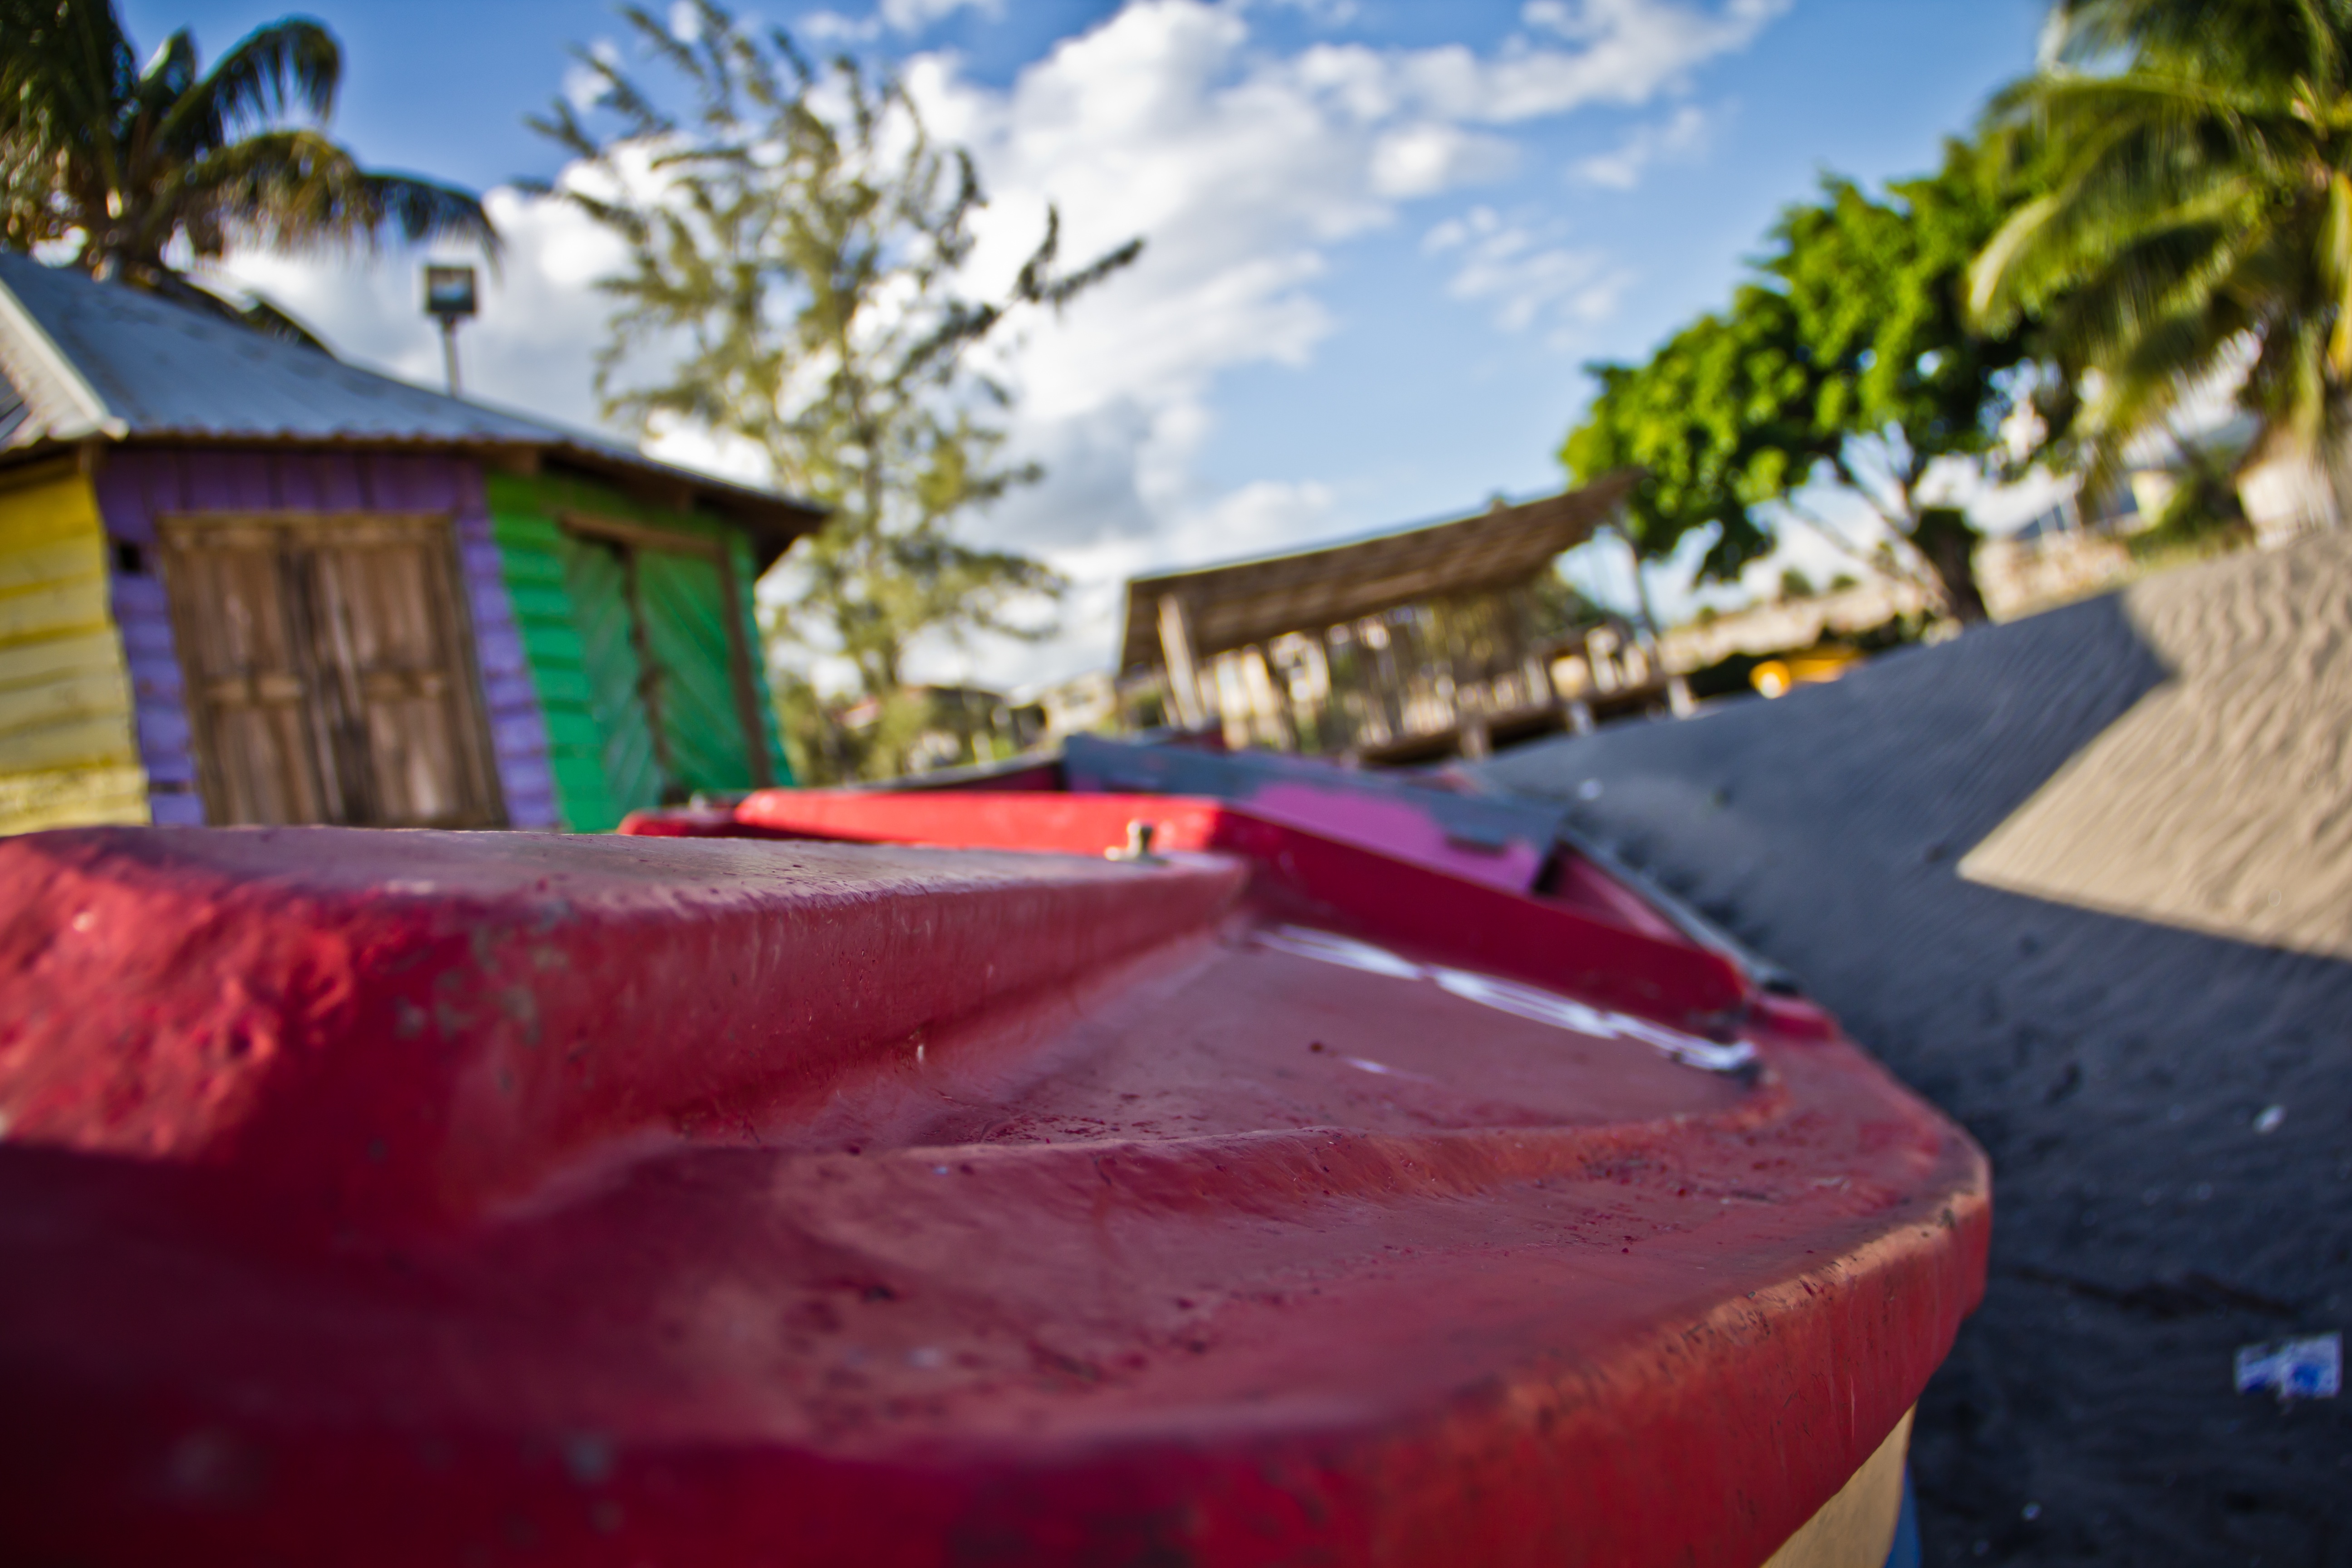
color